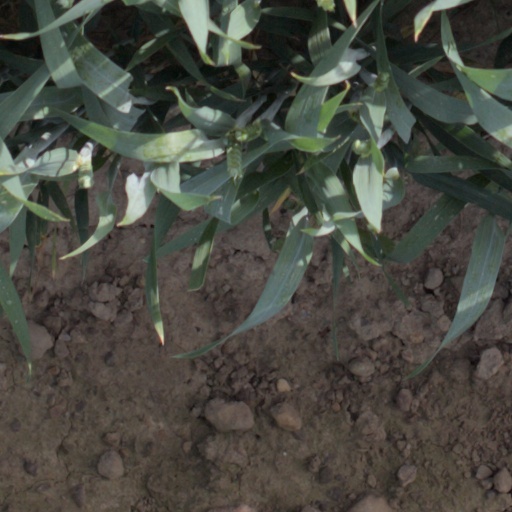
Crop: wheat